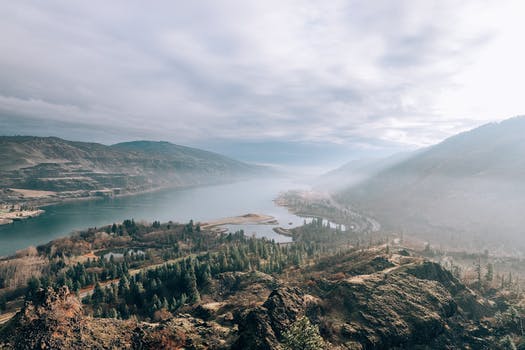
Label: No Watermark